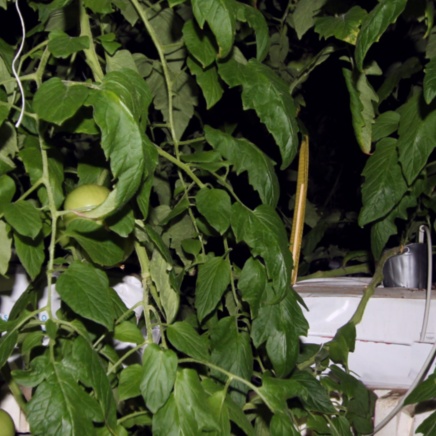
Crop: tomato